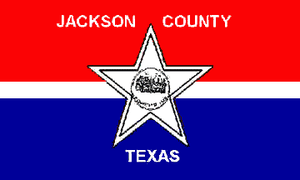
Le comté de Jackson, en anglais : Jackson County, est un comté situé dans le sud-est de l'État du Texas aux États-Unis. Le siège de comté est la ville d'Edna. Selon le recensement de 2010, sa population est de 14 075 habitants, estimée en 2017 à 14 805 habitants. Le comté a une superficie de 2 219 km², dont 2 148 km² en surfaces terrestres. Fondé le 17 mars 1836, il est nommé en l'honneur d'Andrew Jackson, 7ᵉ président des États-Unis, de 1829 à 1837.